Pärnu Central Library

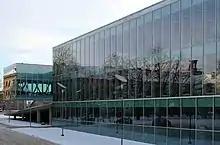
Pärnu Central Library

Pärnu Central Library is a library in Pärnu, Estonia.